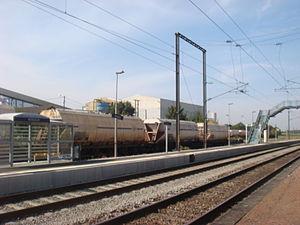
Gare de Boisleux, Pas de Calais, France
La gare de Boisleux est une gare ferroviaire française de la ligne de Paris-Nord à Lille, située sur le territoire de la commune de Boisleux-au-Mont, à proximité de Boisleux-Saint-Marc, dans le département du Pas-de-Calais, en région Hauts-de-France.